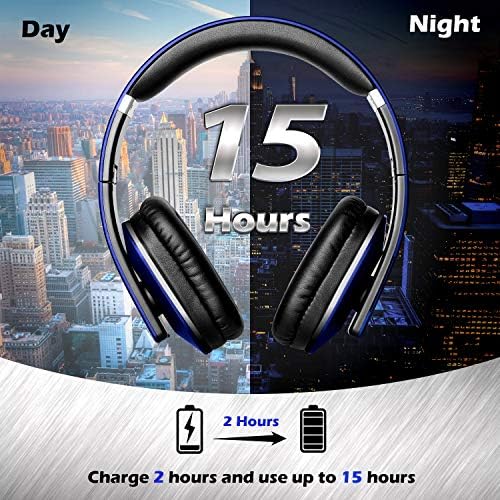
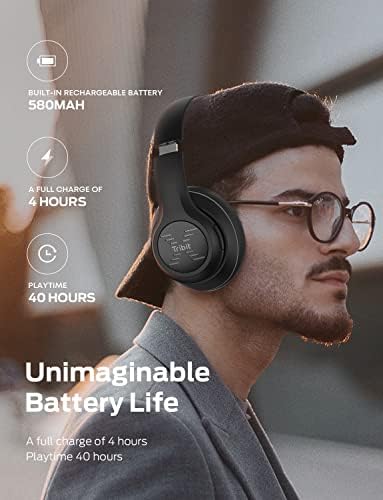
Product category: headphones
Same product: no